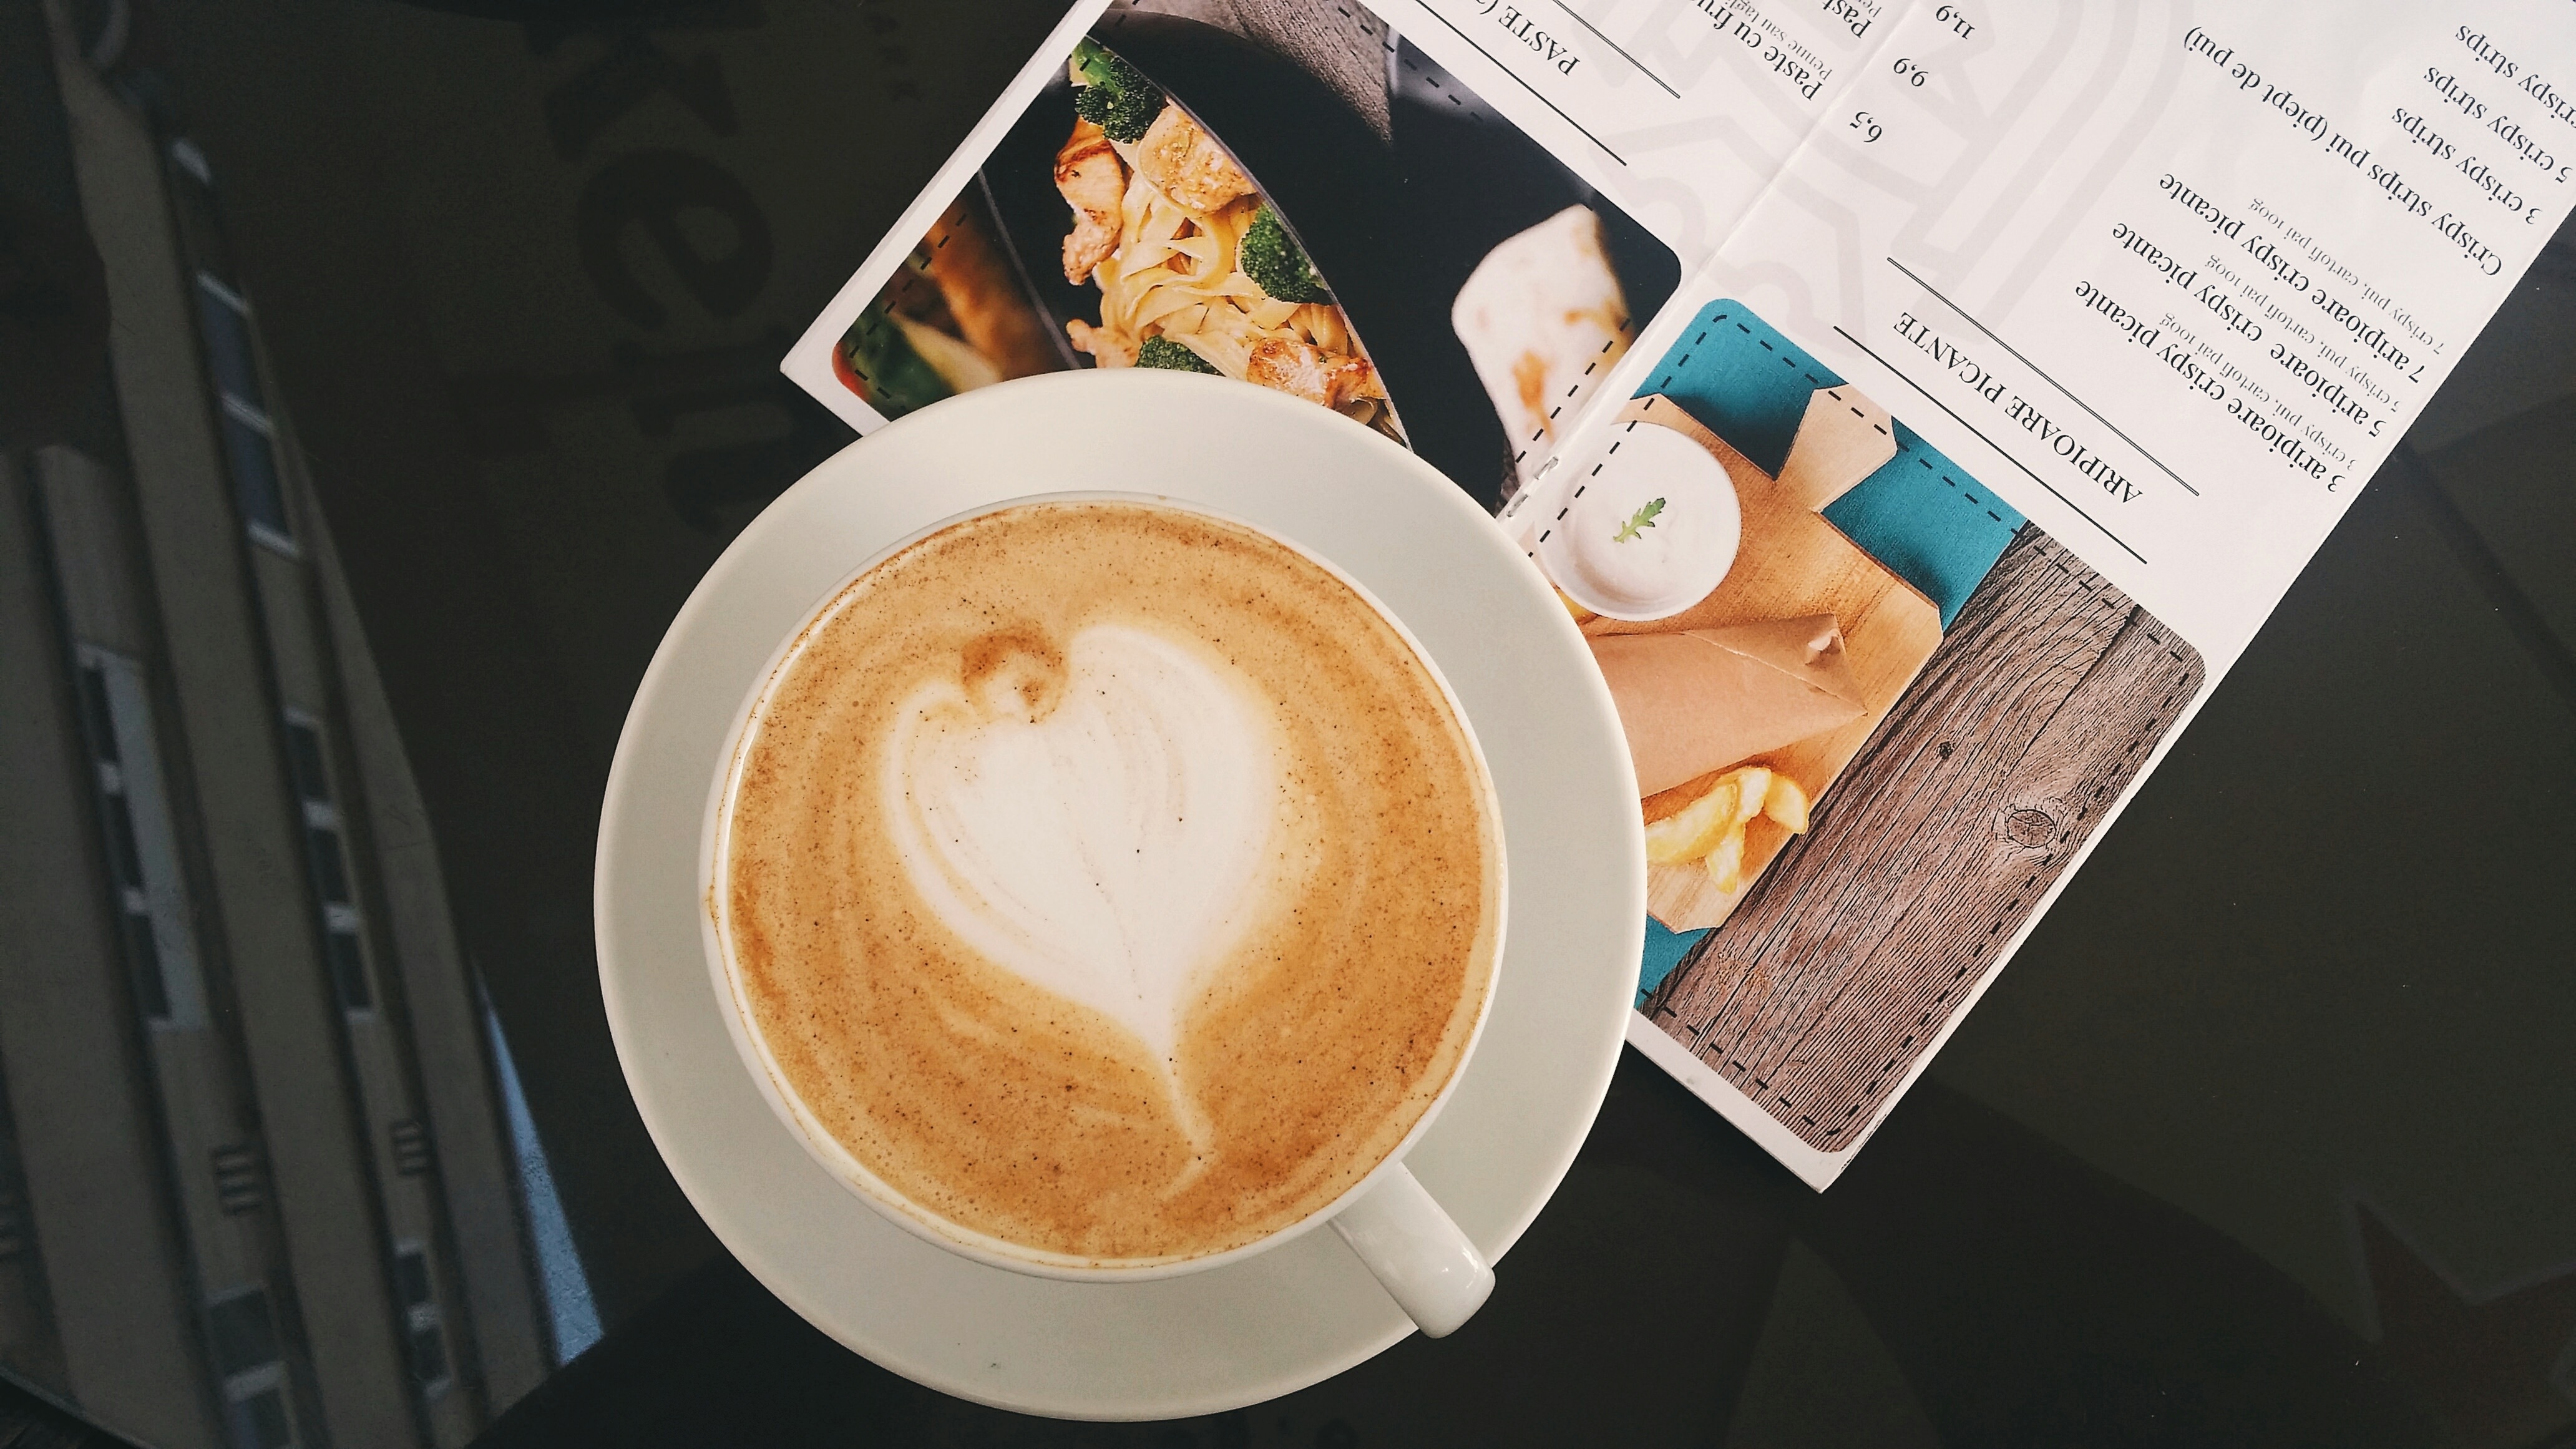
table, coffee, foam, cup, latte, cappuccino, meal, menu, drink, milk, espresso, mug, caffeine, hot, break, graphics, flavor, sense